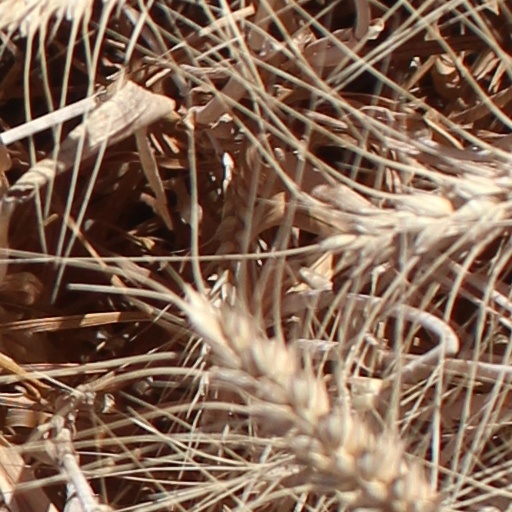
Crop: wheat